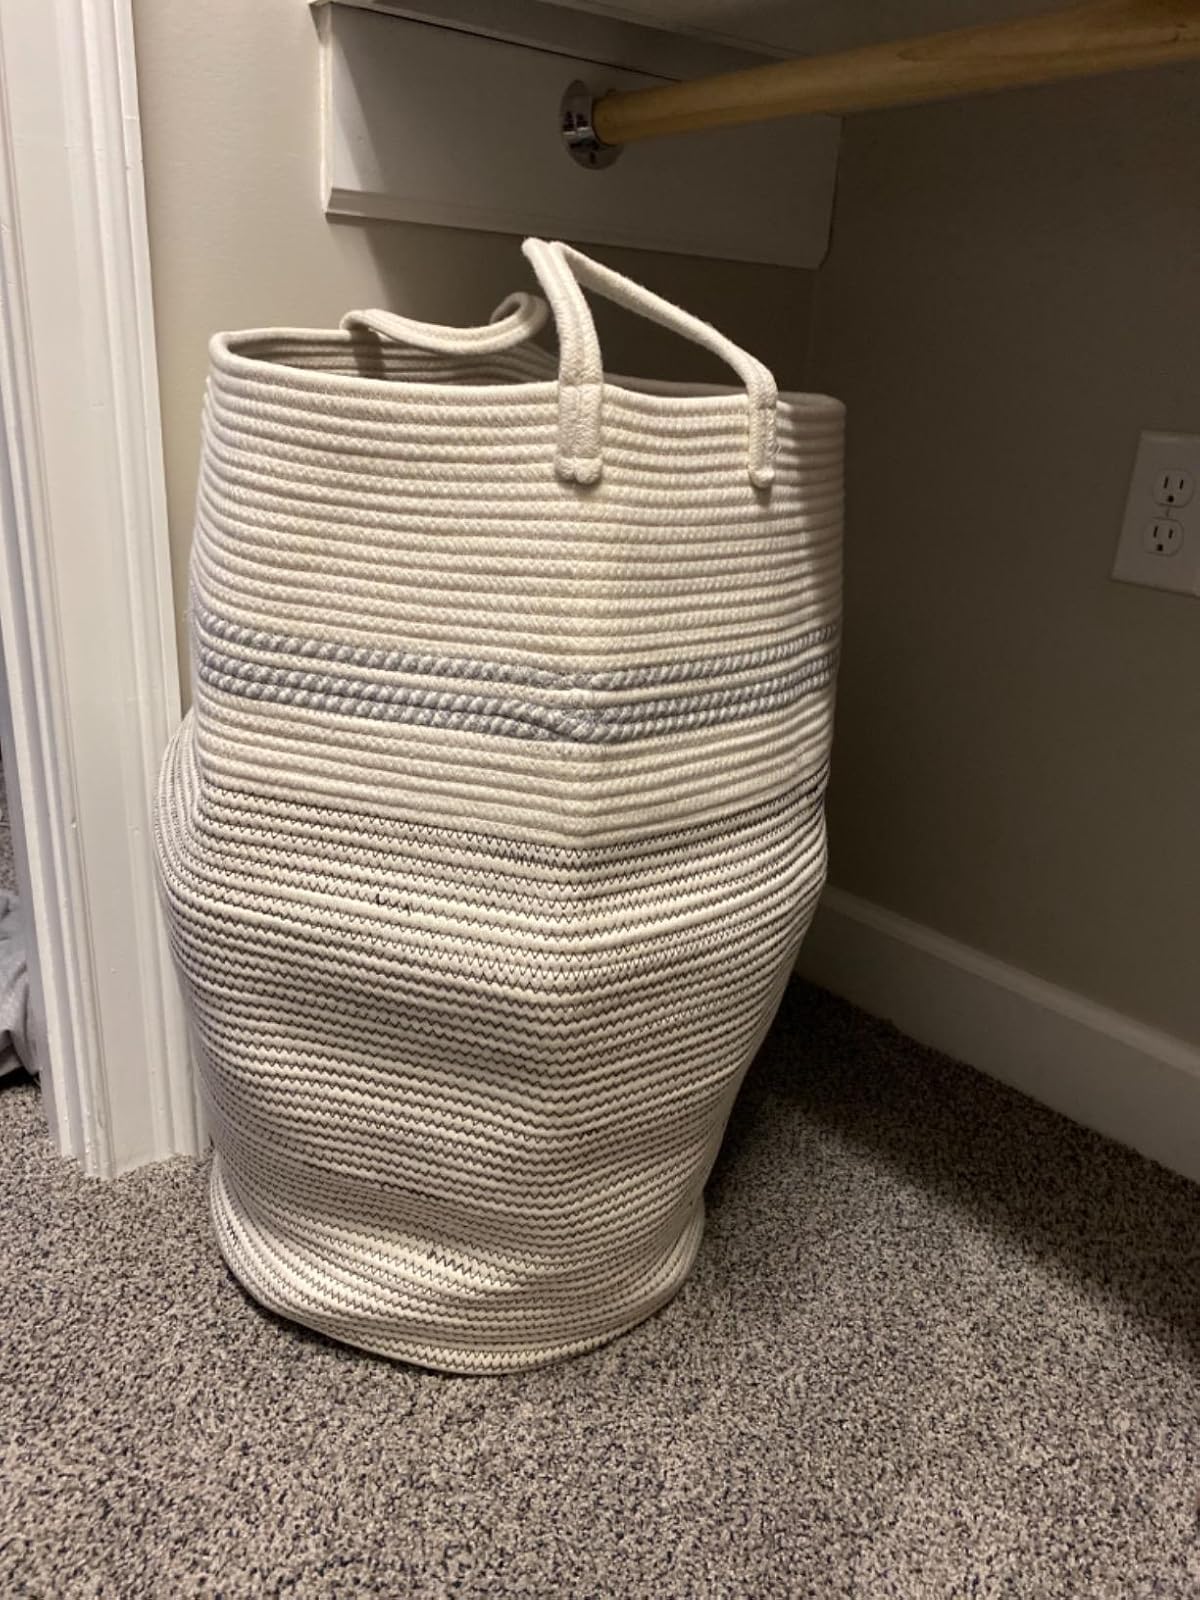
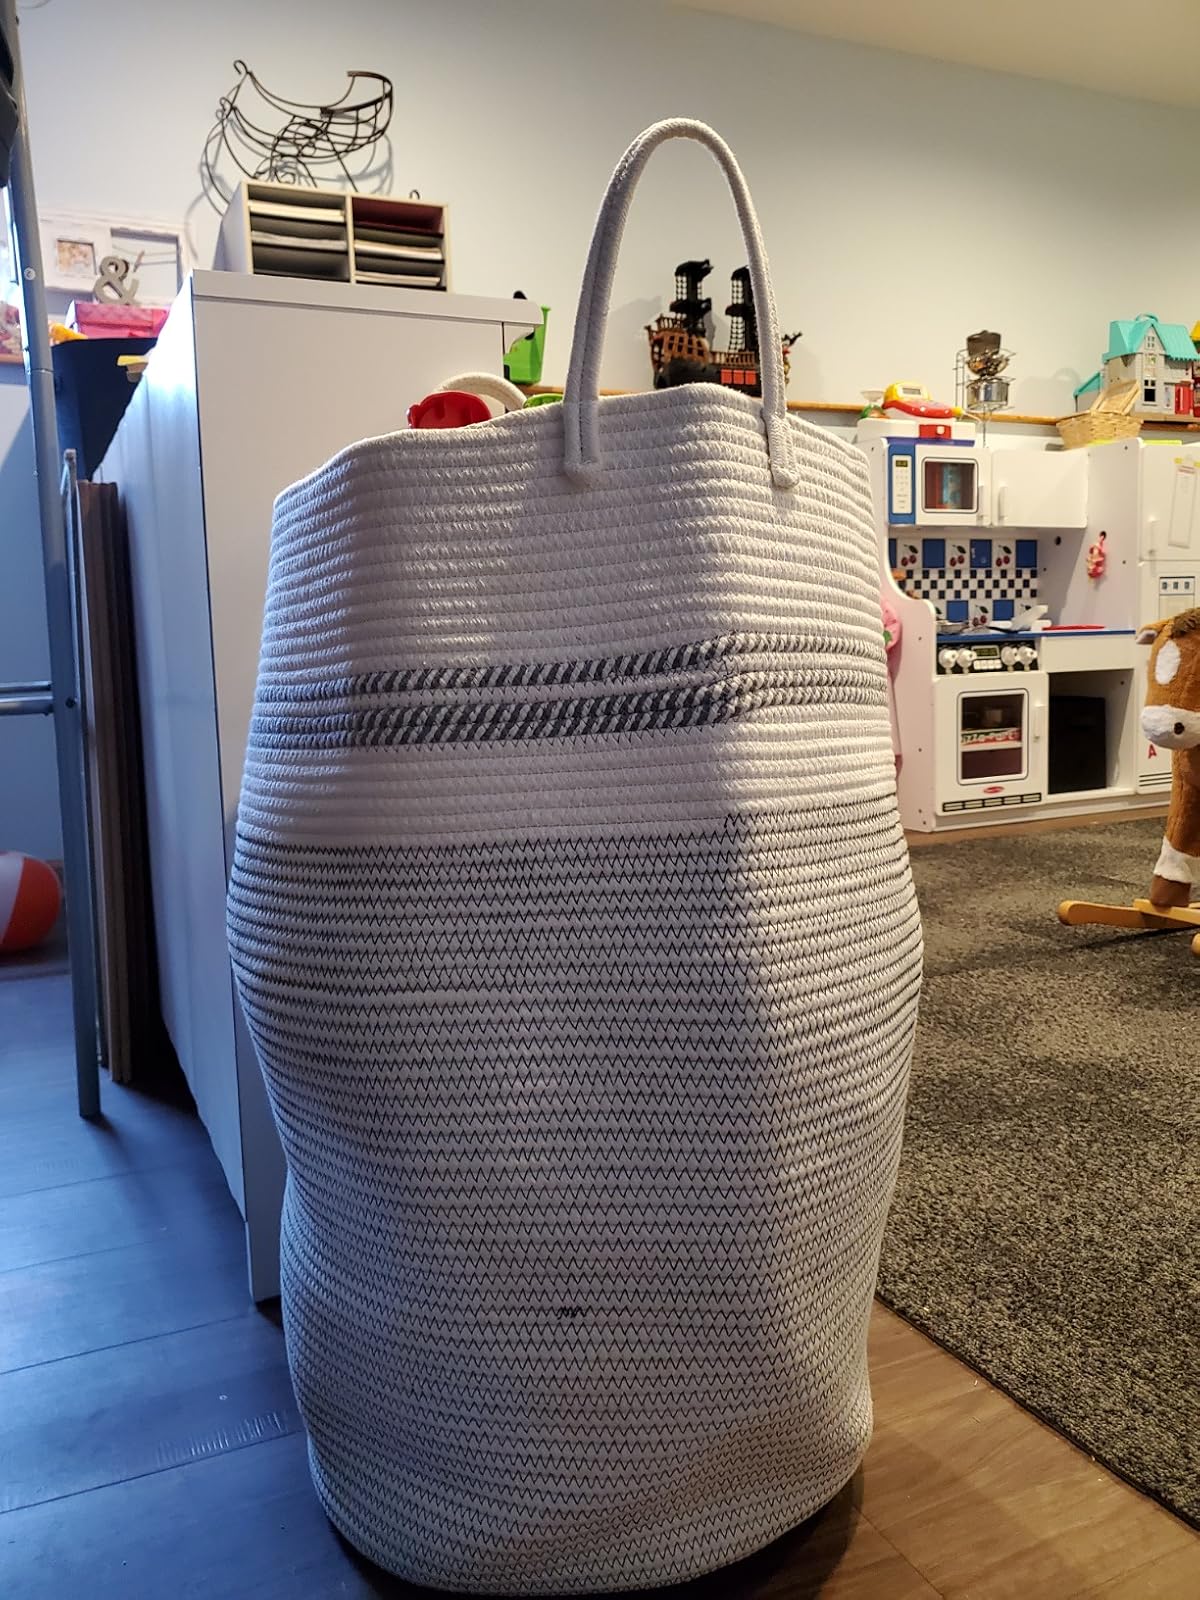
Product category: items_hamper
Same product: yes